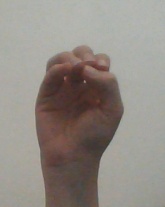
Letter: ha